Electricity sector in Hong Kong

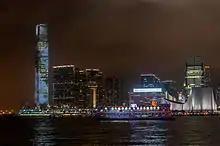
Hong Kong being lit up at night

Electricity sector in Hong Kong ranges from generation, transmission, distribution and sales of electricity covering Hong Kong. The combustion of coal, natural gas and oil are the main sources of electricity in Hong Kong. The electricity sector contributes 60.4% of Hong Kong's total greenhouse gas emissions.